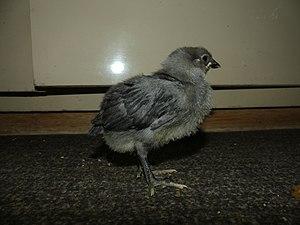
Poussin de poule d'Alsace bleu grande race
L'Alsacienne, ou poule d'Alsace, est une race de poules domestiques originaires d'Alsace.